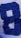
Number: 8